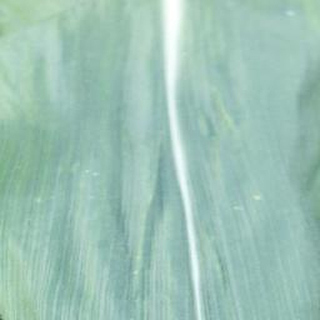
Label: healthy_corn